Ruby Sia

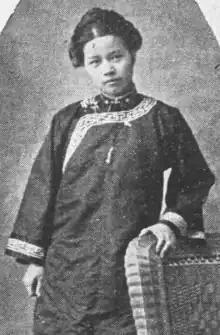
Ruby Sia, from a 1907 publication

Ruby F. Sia (1884 – 1955) was a Chinese educator. She was the first Chinese individual graduate of Cornell College in Iowa, United States, a member of the class of 1910.